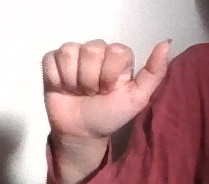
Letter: dhad